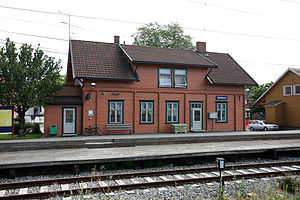
Rakkestad Station
Rakkestad Station er en norsk jernbanestation på Østfoldbanens østre linje i Rakkestad. Stationen består af nogle få spor, to perroner og en tidligere stationsbygning i rødmalet træ. Den ligger 103,8 m.o.h., 78,6 km fra Oslo S.